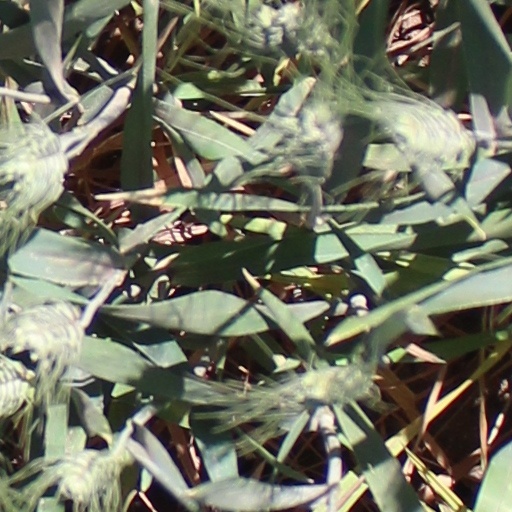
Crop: wheat